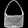
Label: Bag